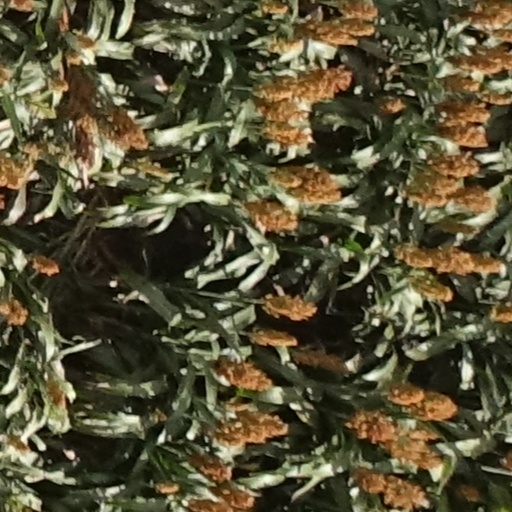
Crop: sorghum